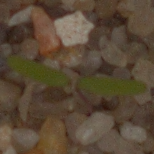
Label: fat_hen